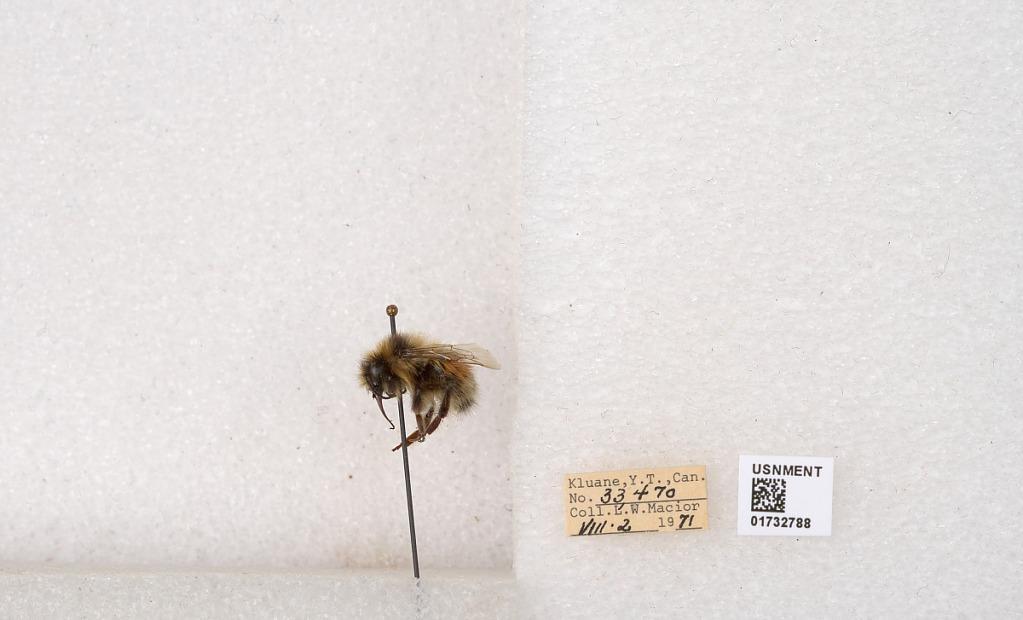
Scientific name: Bombus (Pyrobombus) sylvicola Kirby
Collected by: L. Macior
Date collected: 1971-8-2
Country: Canada
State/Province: Yukon Teritory
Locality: Kluane National Park and Reserve
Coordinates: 60.7493, -139.504